Megaherb

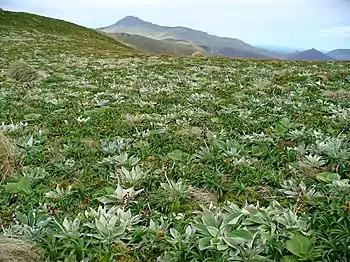
Megaherbs on Campbell Island

Megaherbs are a group of herbaceous wildflowers growing in the New Zealand subantarctic islands and on the other subantarctic islands. They are characterised by their great size, with huge leaves and very large and often unusually coloured flowers, which have evolved as an adaptation to the harsh weather conditions on the islands. They suffer from overgrazing due to introduced mammals.